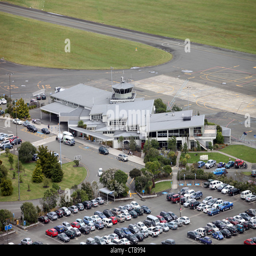
aerial view of the main terminal building of a city